Arirang 3

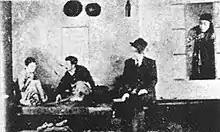
Arirang 3

Arirang 3 is a 1936 Korean film directed by and starring Na Woon-gyu. The second sequel of Na's ground-breaking 1926 film, "Arirang", this was the only entry in the series that was not silent. It premiered at the DanSungSa Theater in downtown Seoul.